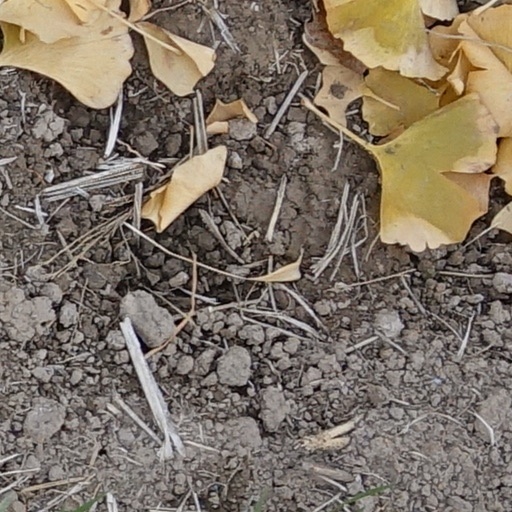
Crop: wheat